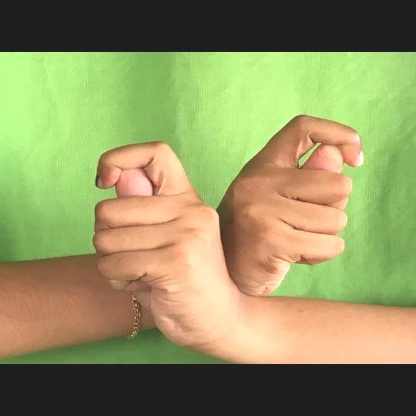
Mudra: Berunda